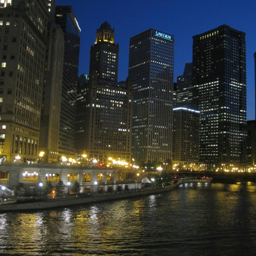
filming location at night in the summer